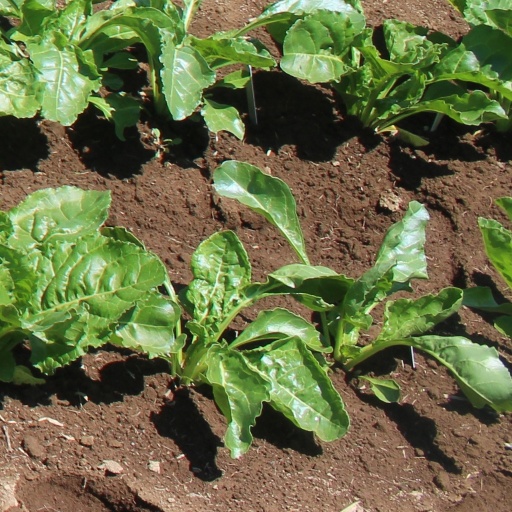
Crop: sugar beet